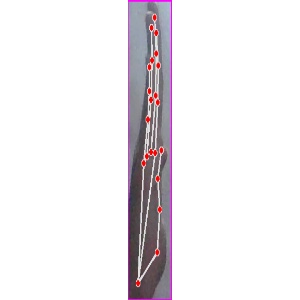
अक्षर: द